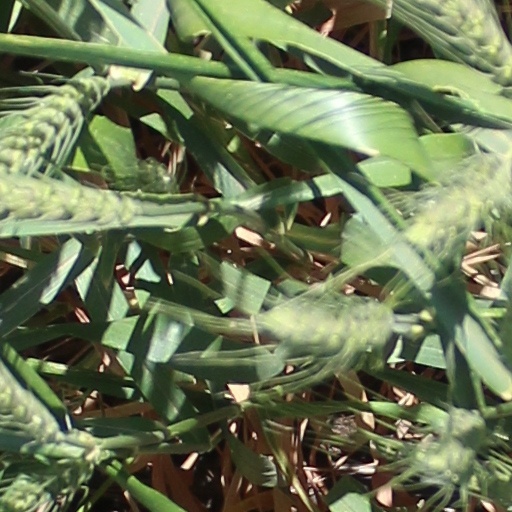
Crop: wheat